Moltke Watchtower

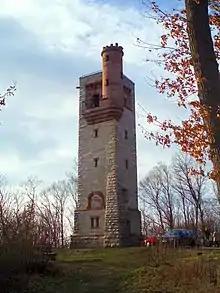
The Moltke Watchtower

The Moltke Watchtower is an observation tower in the Harz Mountains of central Germany, near the village of Lengefeld, in the county of Mansfeld-Südharz in the state of Saxony-Anhalt.